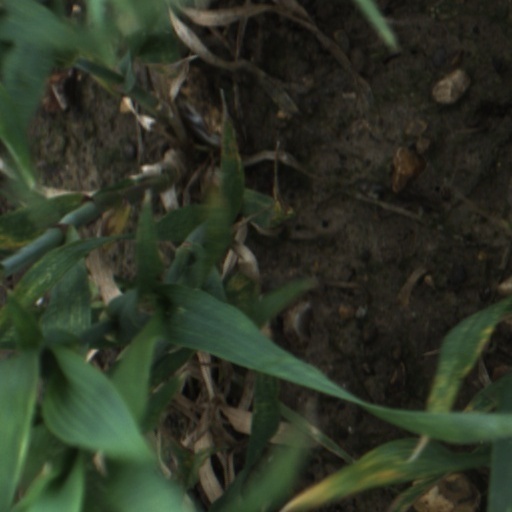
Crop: wheat